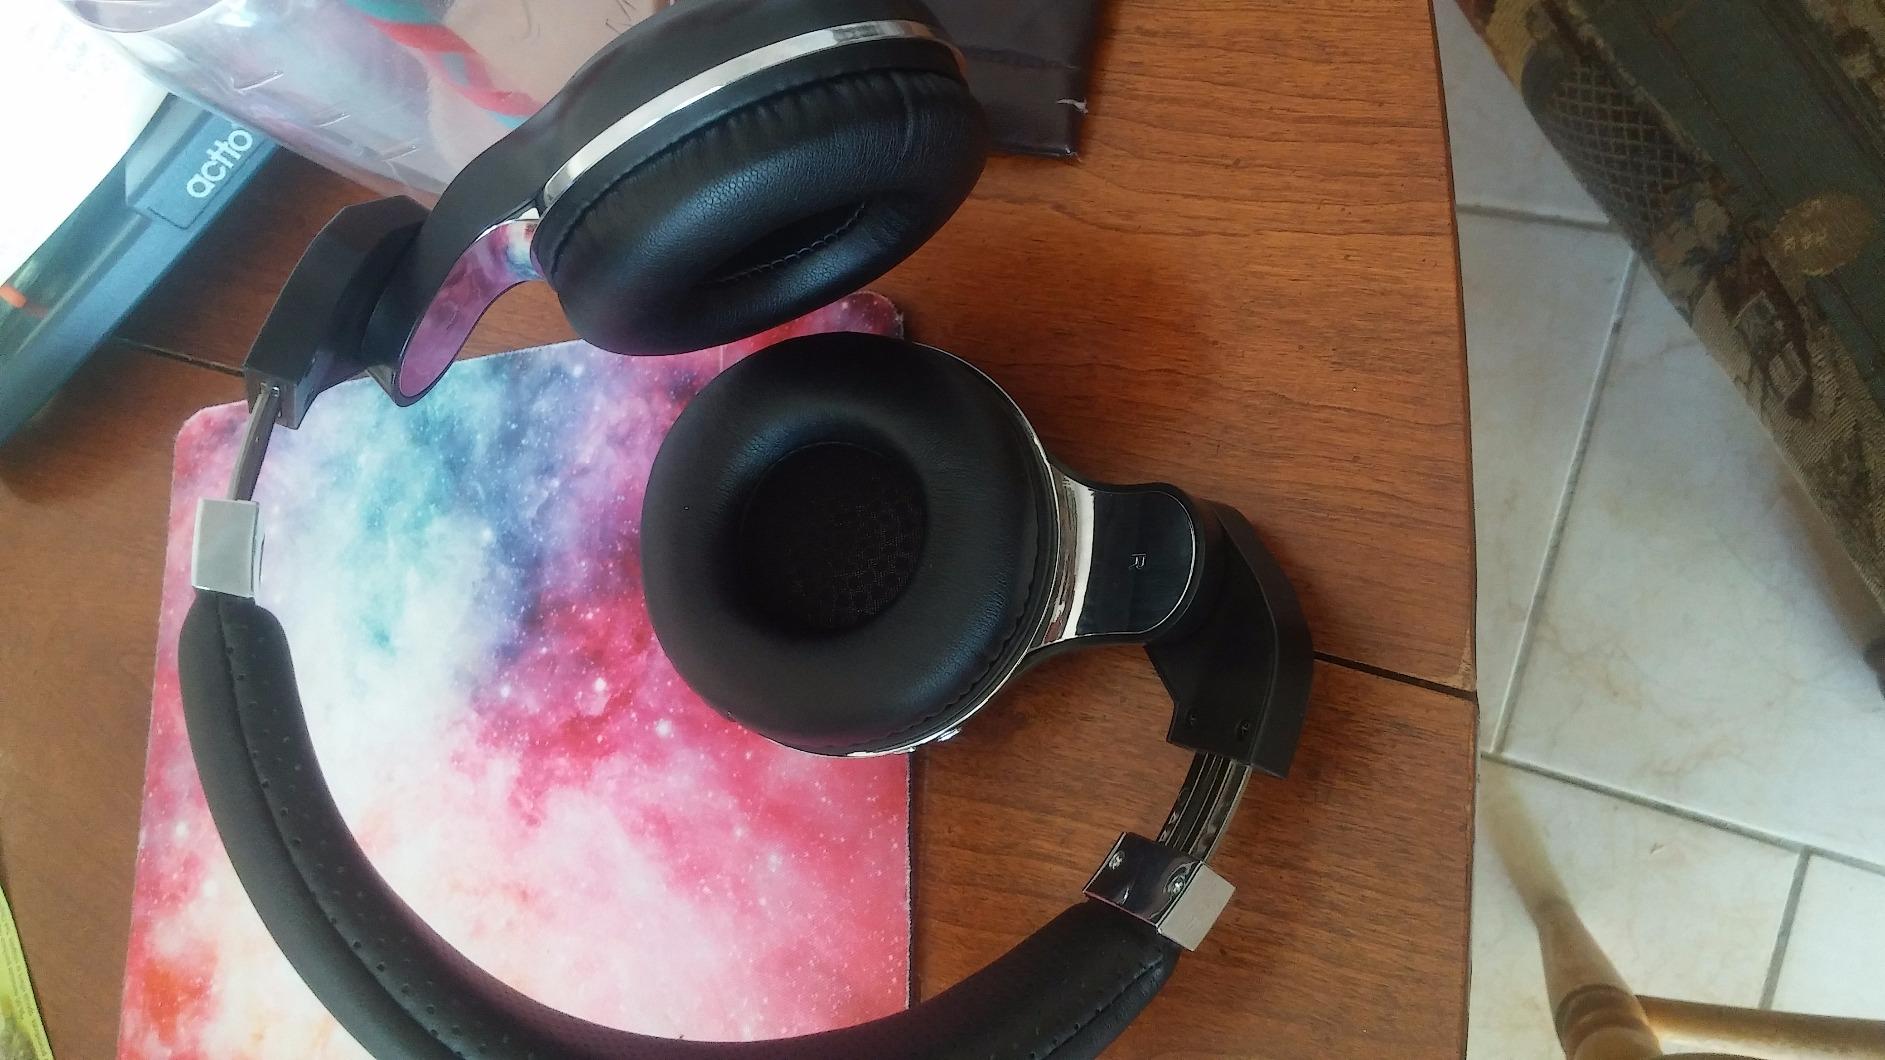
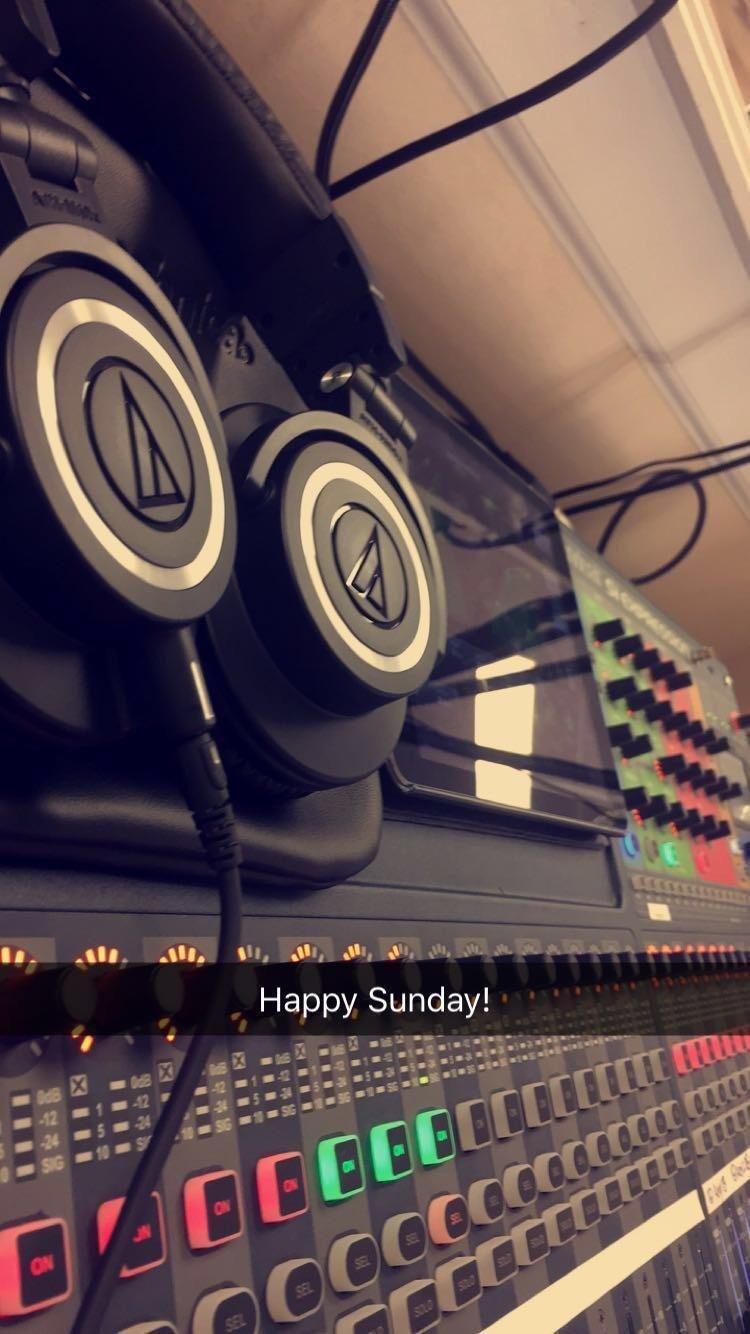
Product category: headphones
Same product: no